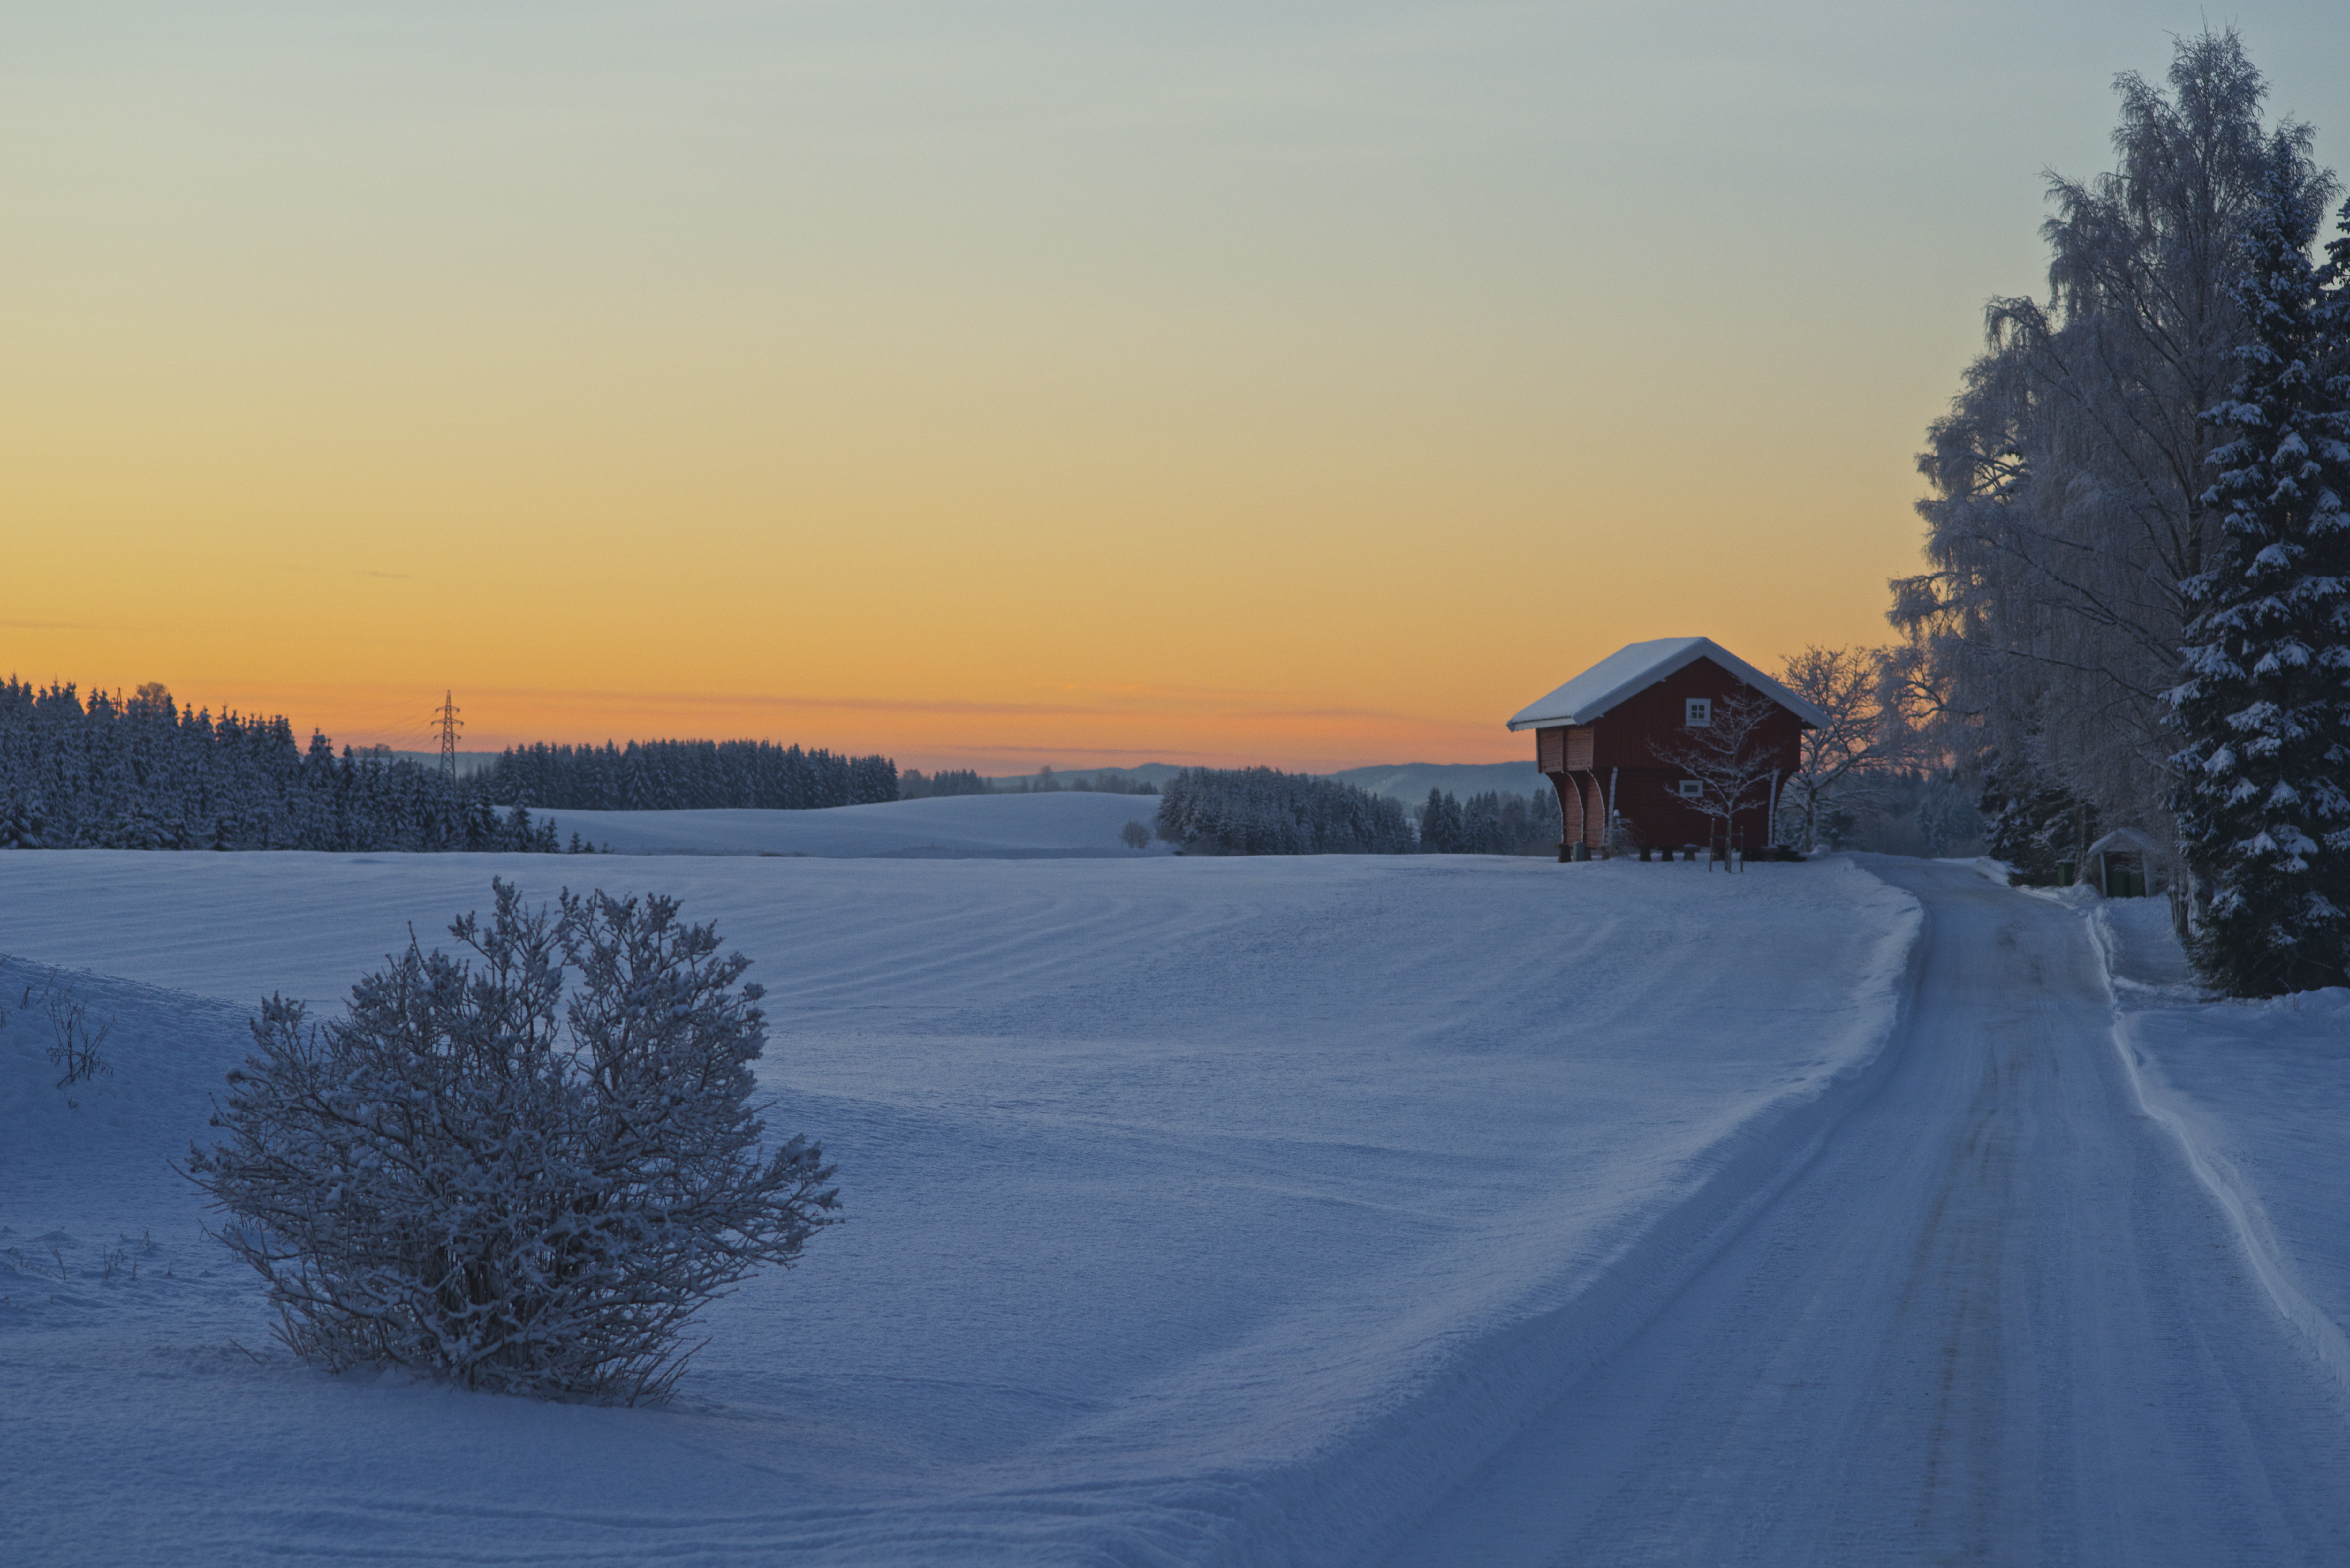
nature, mountain, snow, cold, winter, light, sky, sunrise, sunset, white, sunlight, morning, frost, moody, dawn, dusk, ice, evening, orange, line, heaven, relax, cabin, natural, weather, blue, nikon, lonely, season, lightning, lines, colors, lovely, original, beautiful, depth, naked, quiet, xmas, soul, minimalistic, norway, norge, melancholic, freezing, threes, easy, jessheim, atmospheric phenomenon